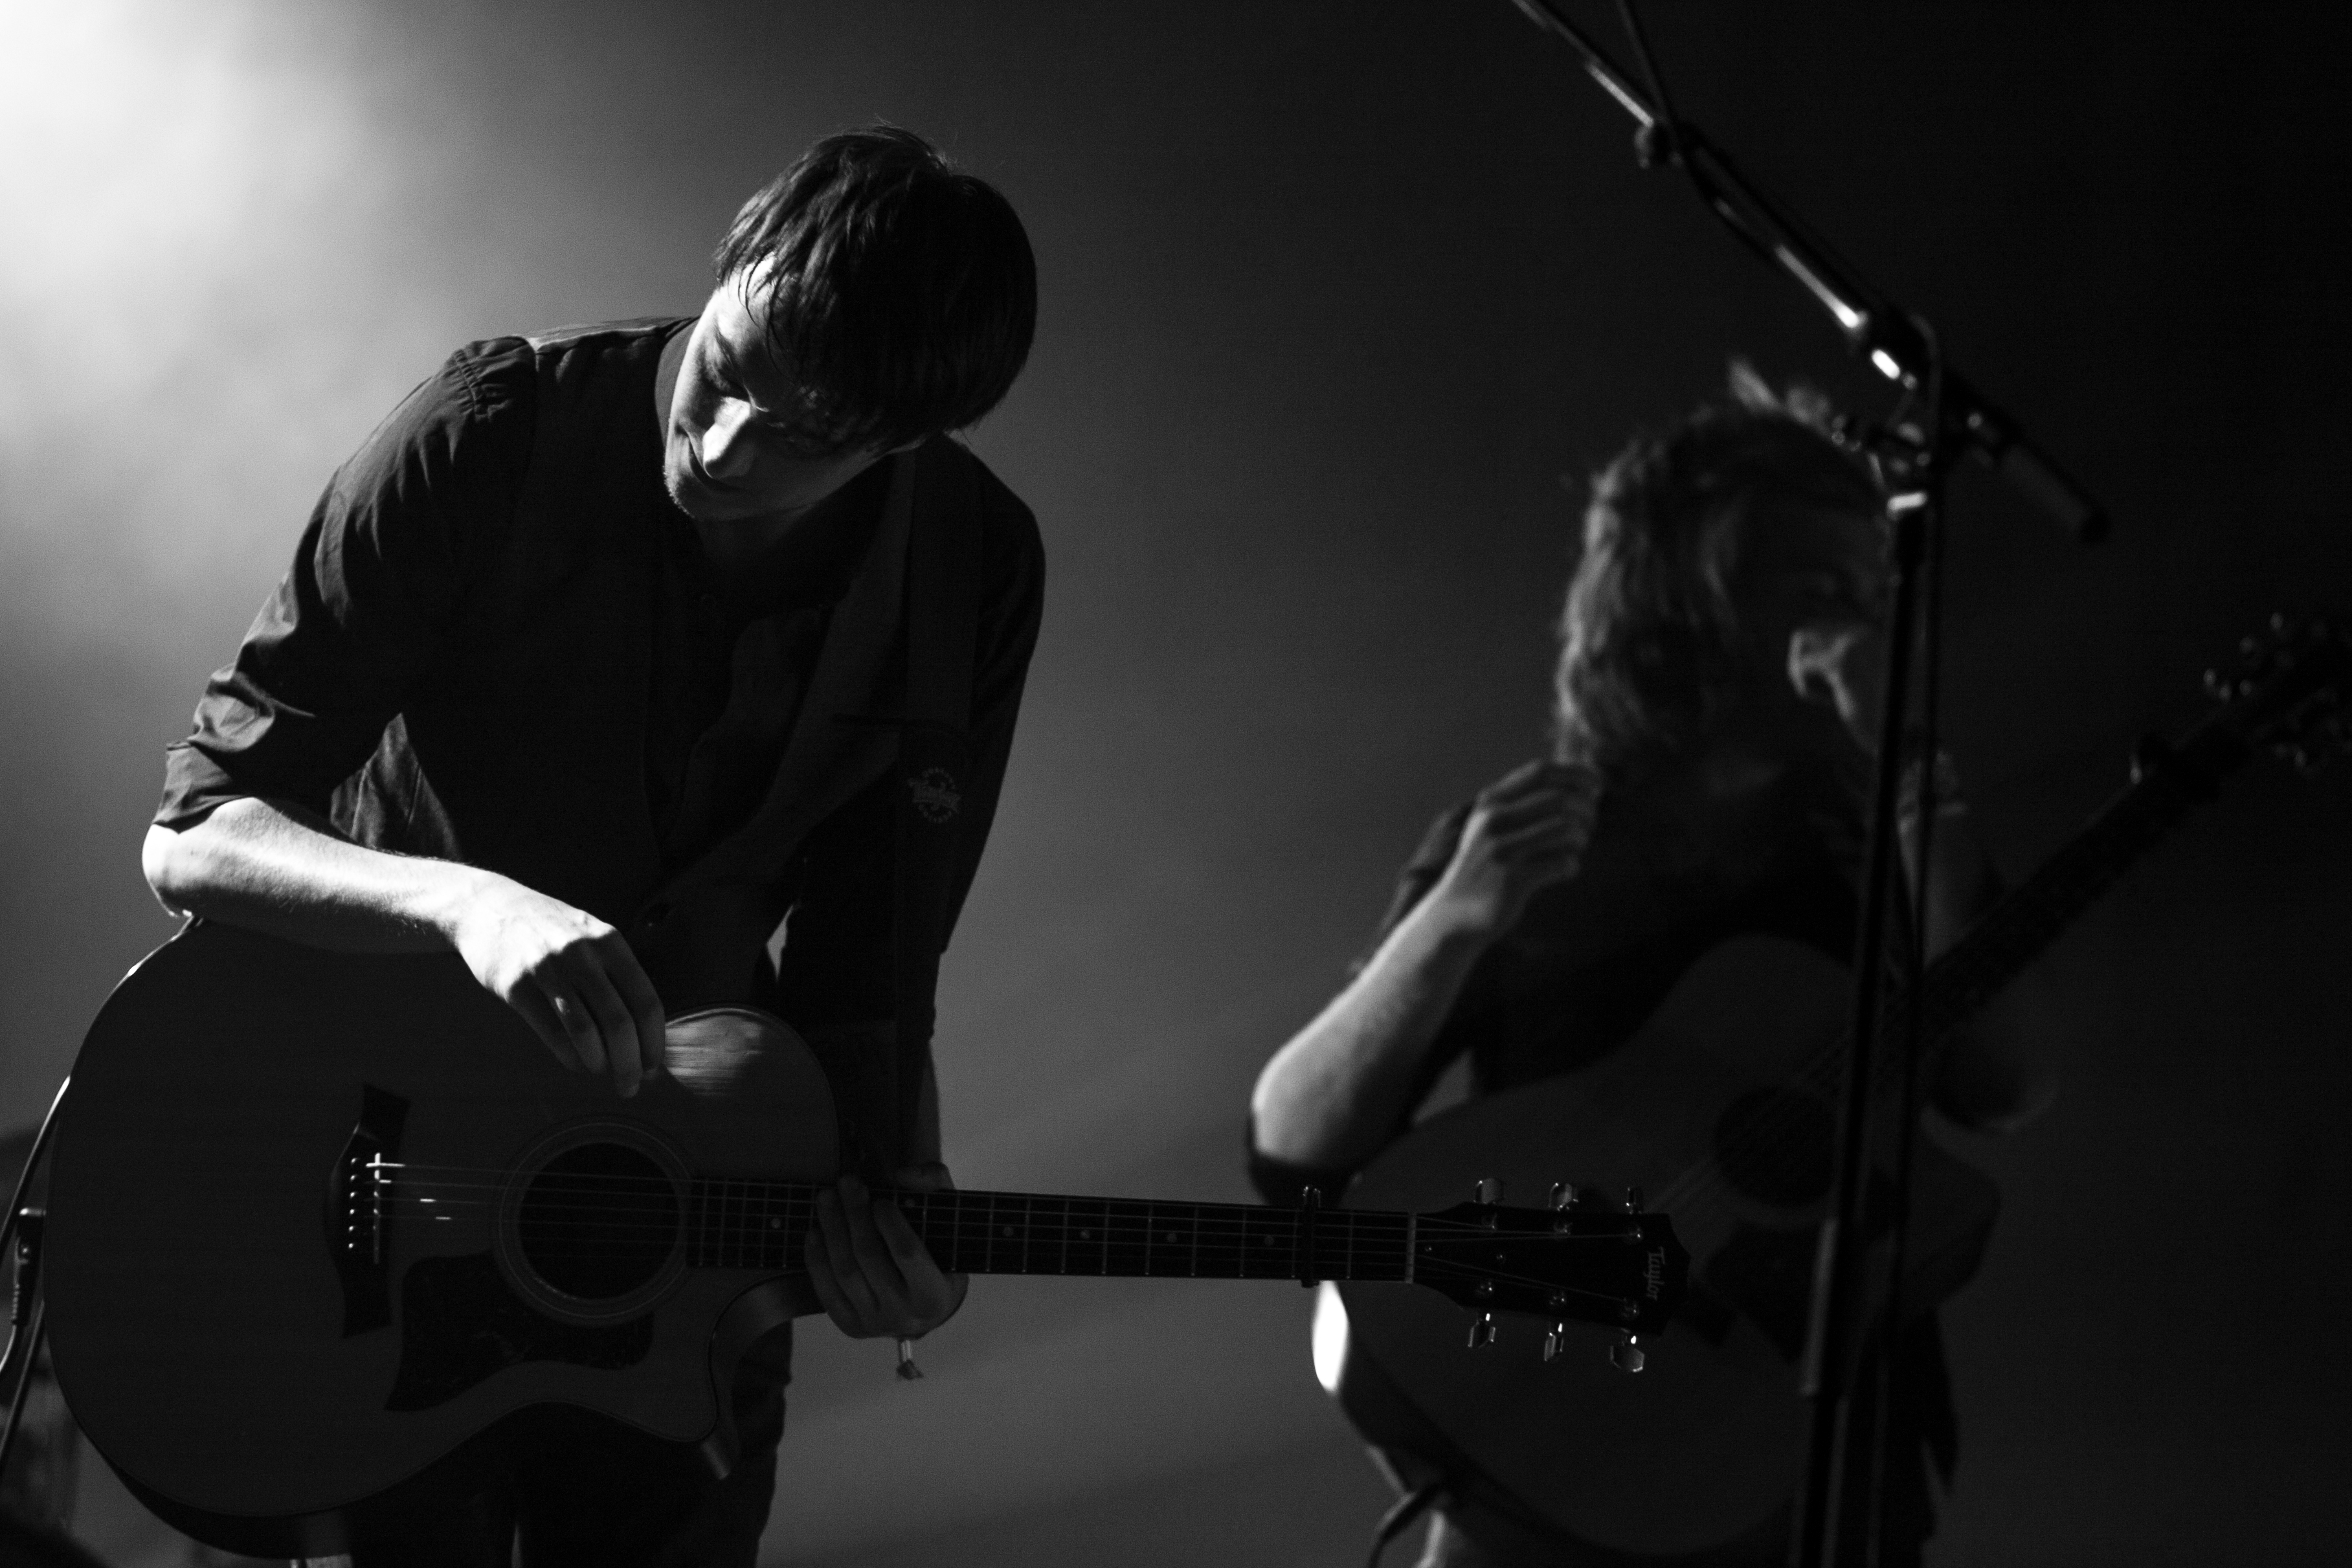
music, black and white, guitar, concert, live, canon, musician, black, monochrome, festival, 40d, gig, stage, 2012, dour, dan, san, dansan, performance, bassist, singing, guitarist, drums, drummer, entertainment, singer songwriter, rock concert, monochrome photography, film noir